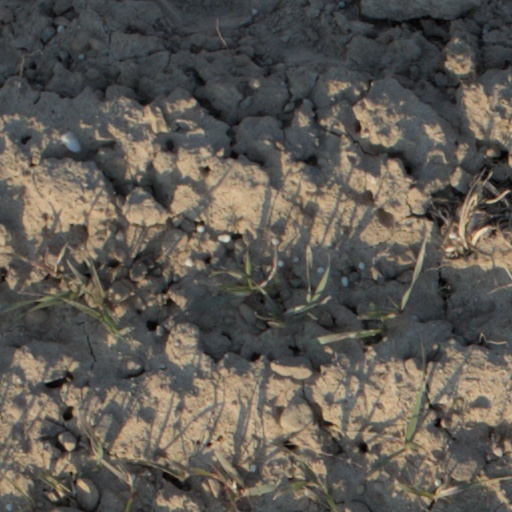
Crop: wheat